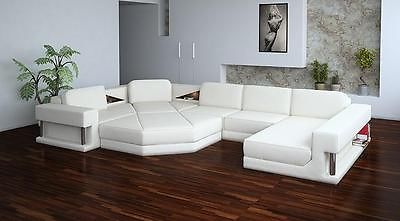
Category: sofa